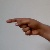
The image shows a hand gesture representing the letter 'G' in Indian Sign Language.